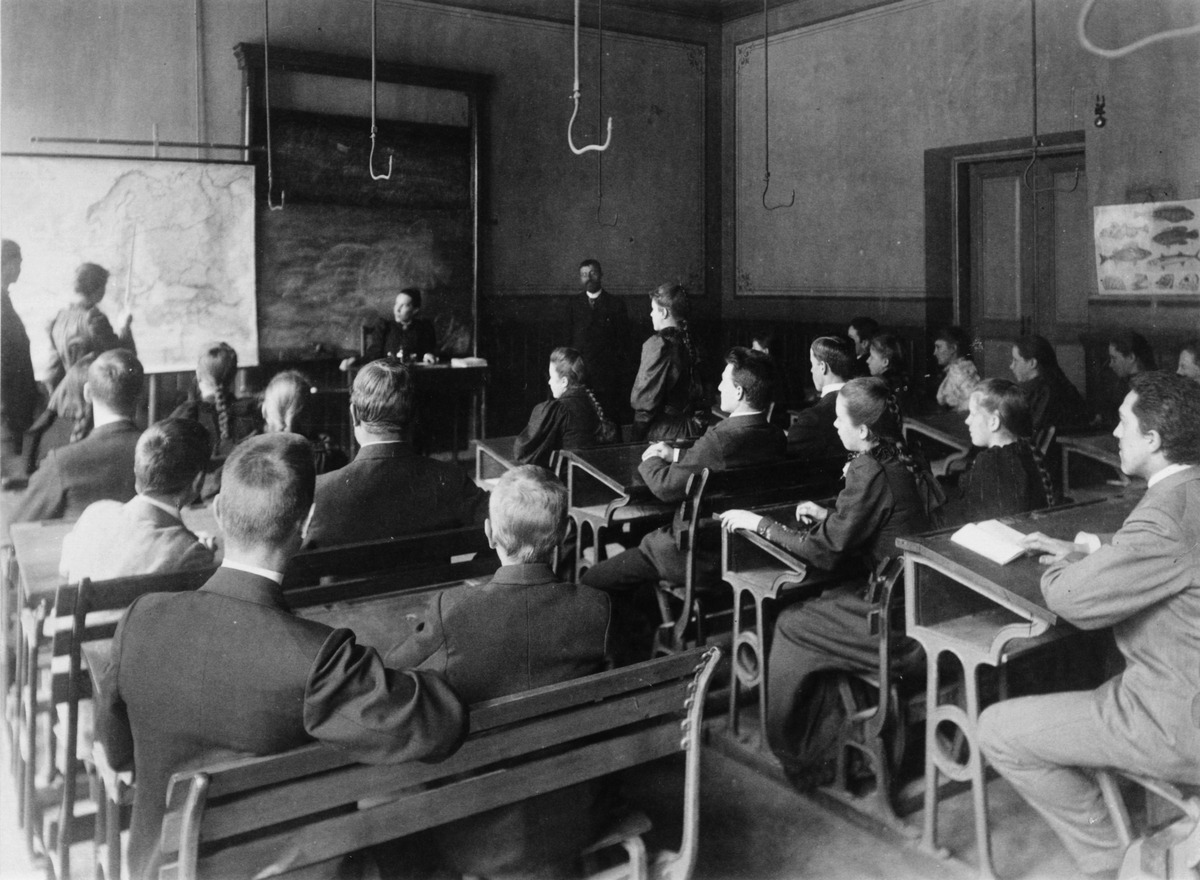
Läroverket för gossar och flickor l
sisällön kuvaus: Läroverket för gossar och flickor l. Brobergska samskolan: Oppilaat ryhmäkuvassa koulun edessä mustavalkoinen
Ajankohta: kuvausaika 1890 -luku
Paikka: Suomi, Uusimaa, Helsinki, Kaartinkaupunki Helsinki, Korkeavuorenkatu 23
Aiheet: Läroverket för gossar och flickor = Brobergska samskolan, koulut oppikoulu, koulurakennukset, opettajat, oppilaat, opetusvälineet, pulpetit